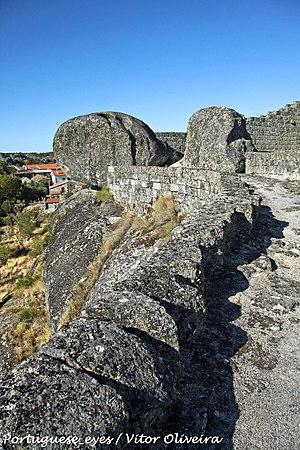
Cet article recense les monuments nationaux du district de Guarda, au Portugal.